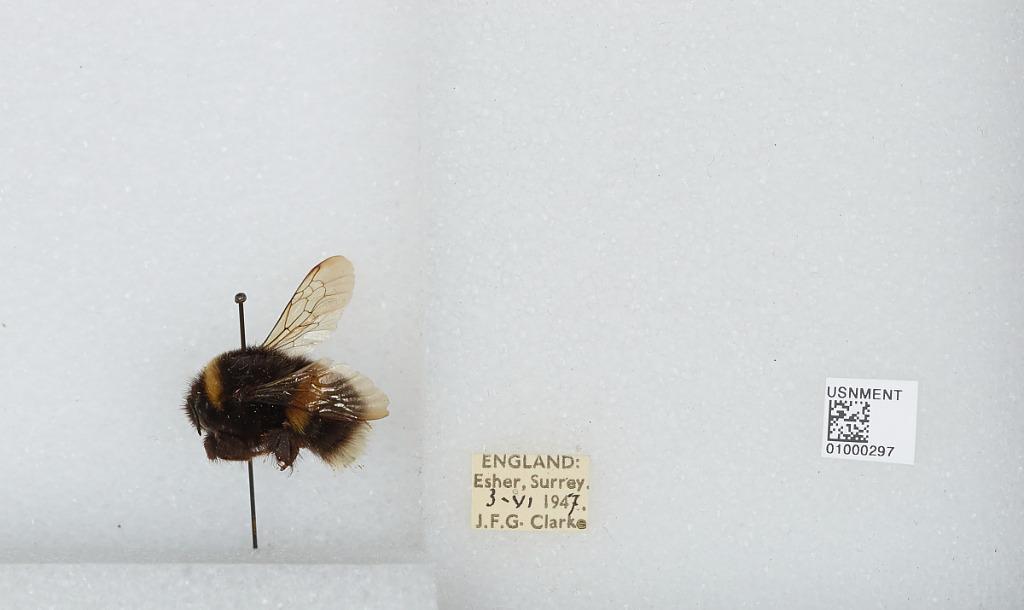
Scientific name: Bombus (Bombus) lucorum (Linnaeus)
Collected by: J. Clarke
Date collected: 1947-6-3
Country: United Kingdom
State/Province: England
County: Surrey
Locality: Esher
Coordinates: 51.3691, -0.365